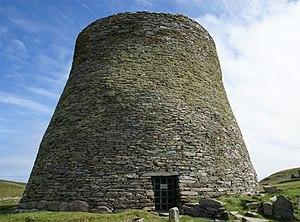
Les Shetland sont un archipel britannique situé en Écosse. Formés d'une centaine d'îles, il s'agit d'un archipel subarctique, au nord des Orcades, au sud-est des îles Féroé et à l'ouest de la Norvège, entre l'océan Atlantique à l'ouest et la mer du Nord à l'est.
Le Pirate est un roman historique de l'auteur écossais Walter Scott, paru en décembre 1821 sous la signature « par l'auteur de Waverley, Kenilworth, etc. ». Il s'inspire librement du retour aux Orcades en 1725 du pirate John Gow et de sa romance avec une jeune fille fortunée de ces îles. En tentant de cerner les deux êtres, en explorant notamment à travers le personnage de Minna l’isolement, la crédulité, le romanesque, les superstitions d’une jeune femme d’îles éloignées, Scott essaie de comprendre comment une telle liaison a été possible.
Un broch est une construction en pierre sèche en forme de tour conique et creuse, de la fin de l'âge du fer britannique, que l'on trouve en grand nombre et exclusivement dans les Highlands de l'Écosse et les archipels des Hébrides, des Orcades et des Shetlands. Son nom vient du scots burgh. Constitués généralement d'une double enceinte, les brochs comportaient deux étages et pouvaient s'élever à plus de quinze mètres au-dessus du sol. Autour, comme au broch de Gurness, on peut parfois trouver les restes d'un habitat. On pense que certains brochs ont été construits par les Pictes mais certains ont servi bien plus tard, comme le broch de Mousa, qui fut utilisé comme refuge à l'époque viking.